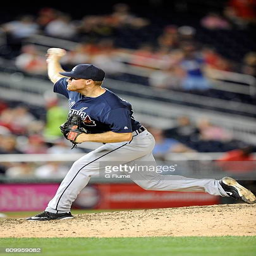
baseball player pitches against sports team